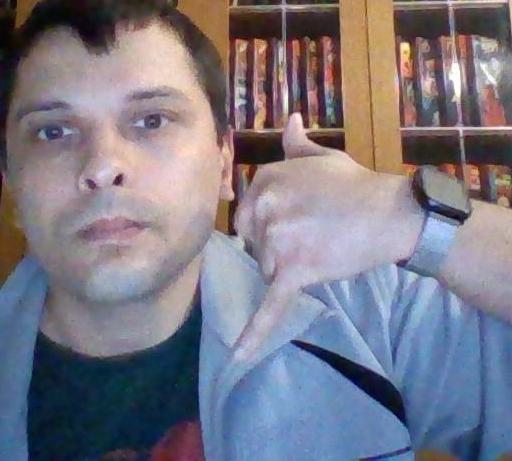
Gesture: call